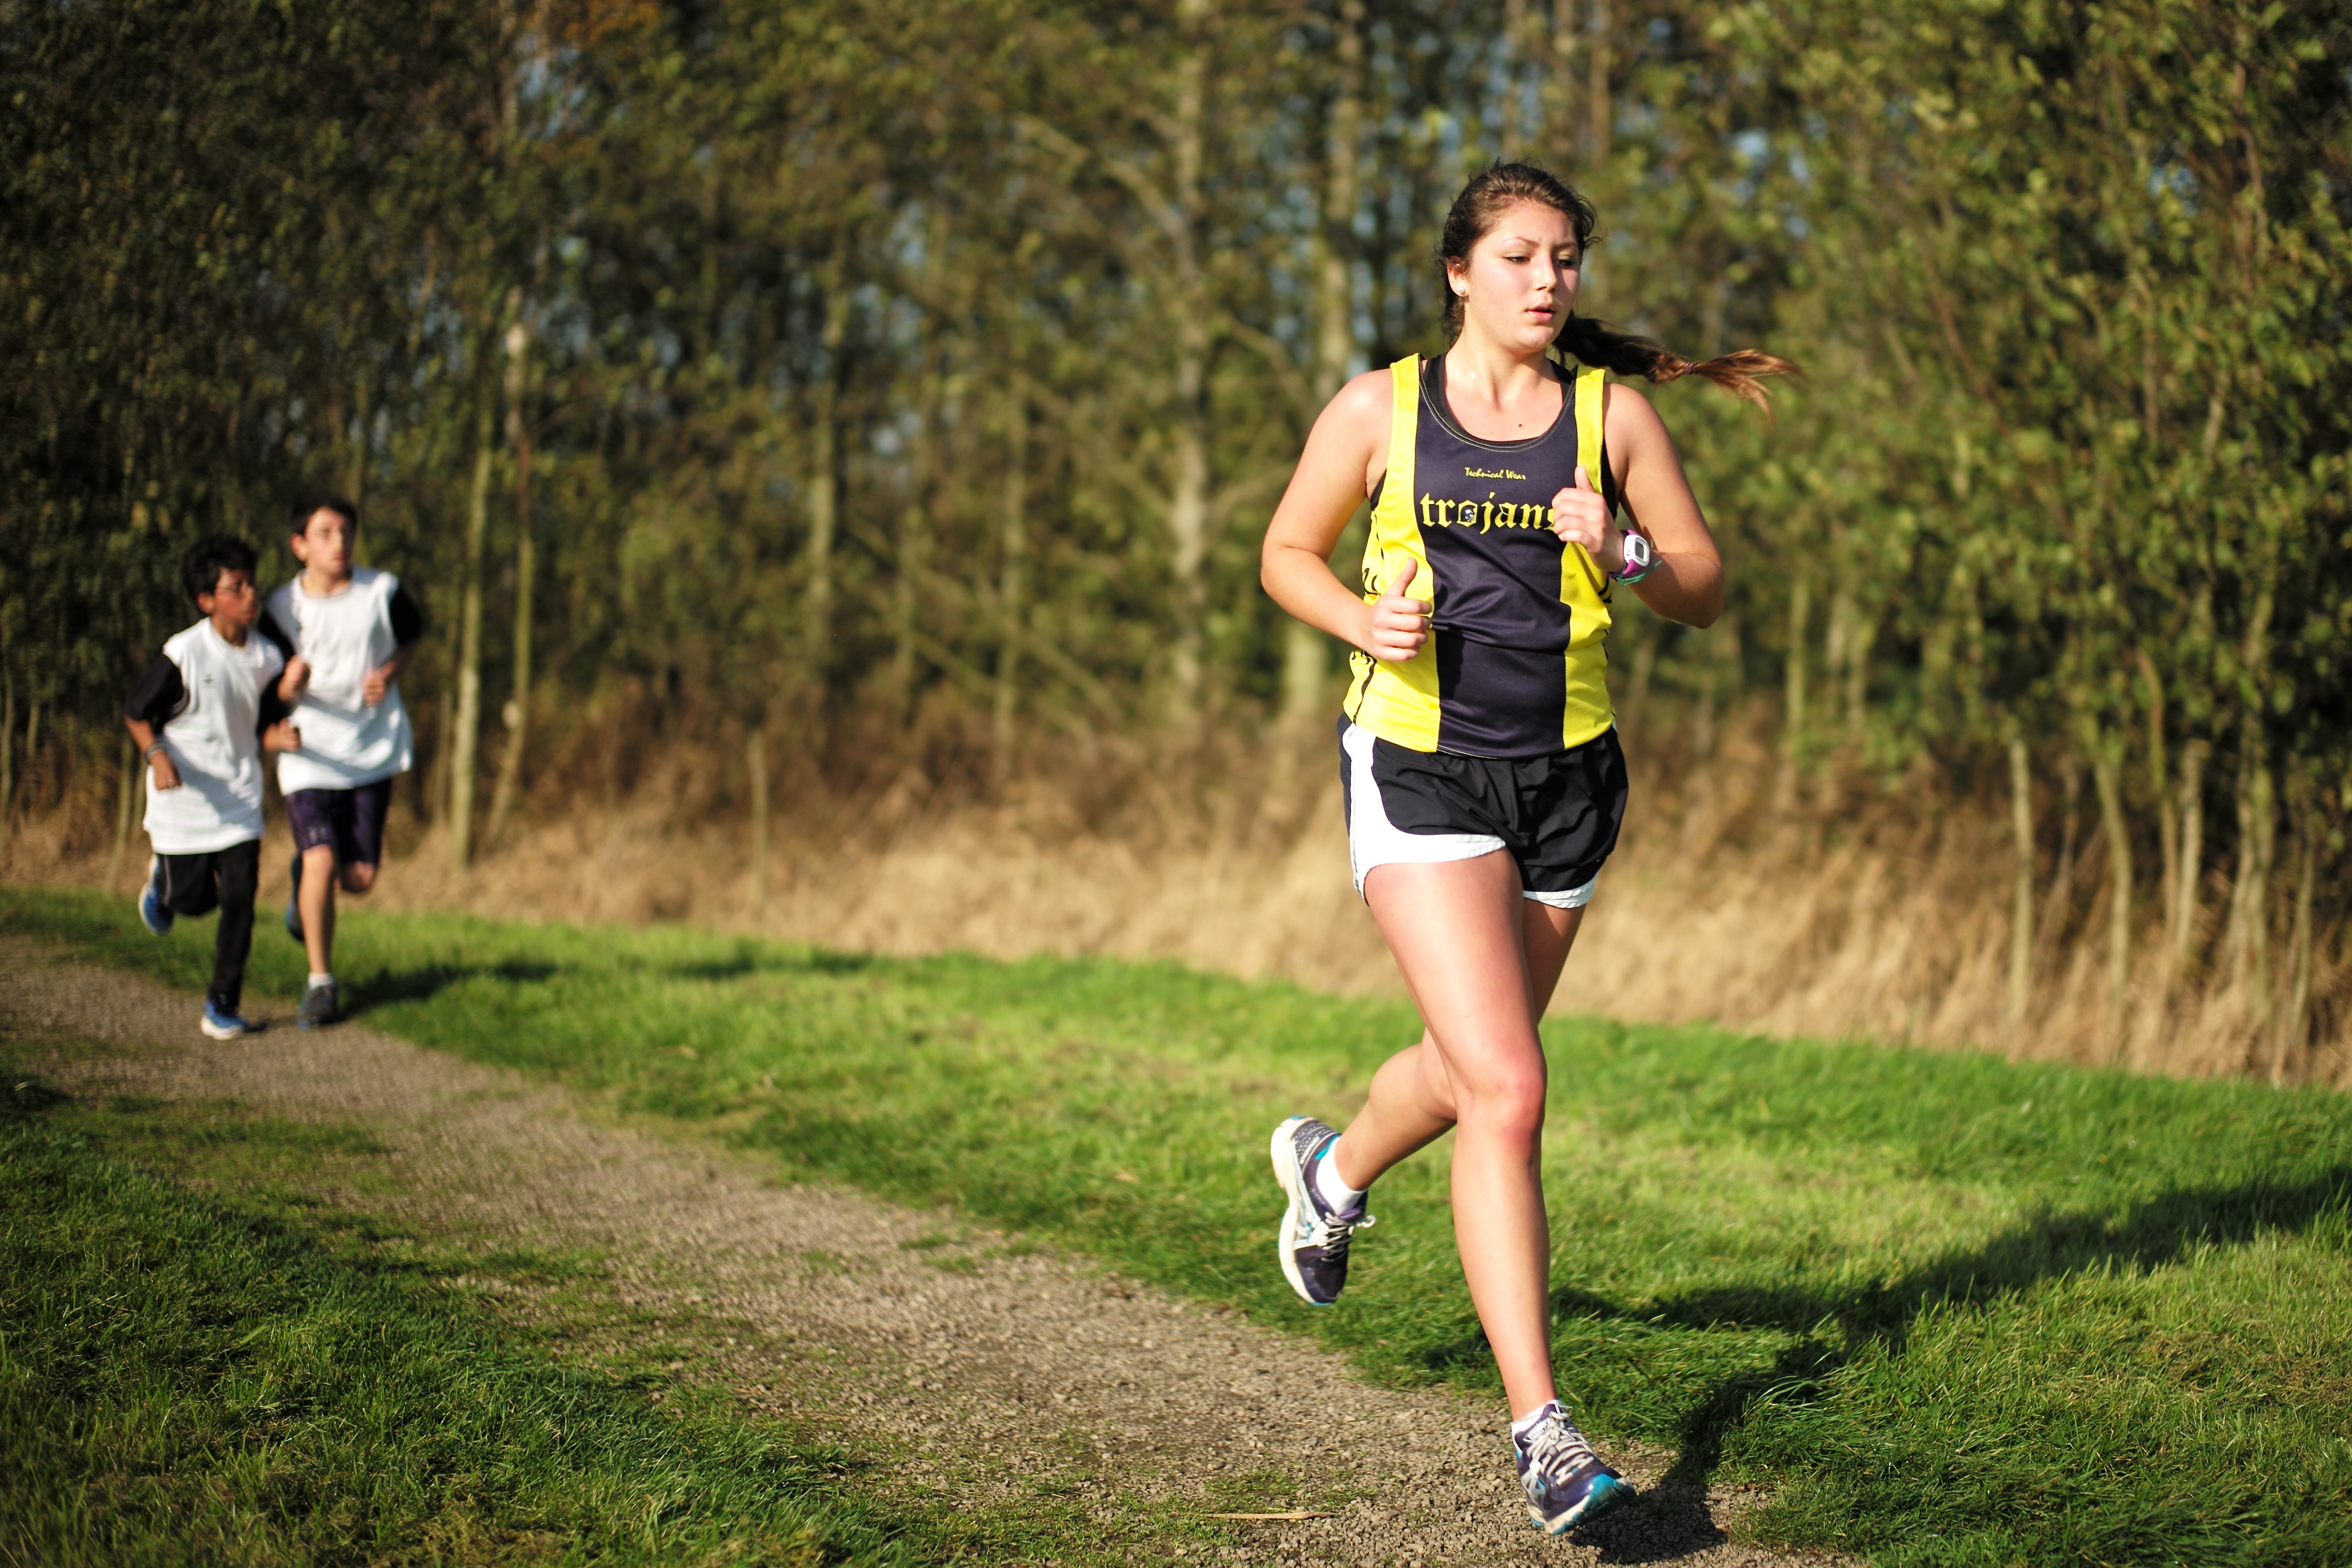
person, girl, sport, lake, boy, running, run, recreation, europe, high, jogging, runner, ash, crosscountry, race, competition, holland, netherlands, m, sports, school, runners, endurance, junior, leica, 240, varsity, athletics, meet, xc, valkenburg, physical exercise, outdoor recreation, human action, individual sports, endurance sports, ultramarathon, duathlon, long distance running, cross country running